Emily Bishop

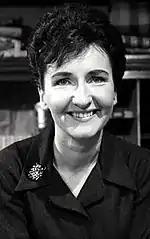
An early image of Emily Bishop (then Nugent) as she appeared in 1961

The character of Emily was introduced when actress Eileen Derbyshire took on the role in Episode 15 on Friday, 27 January. At first, the character was simply called "Miss Nugent"; it wasn't until 1962 that she was given the name "Emily" by the show's writers. She continued to be credited on the programme as "Miss Nugent" until 1969.